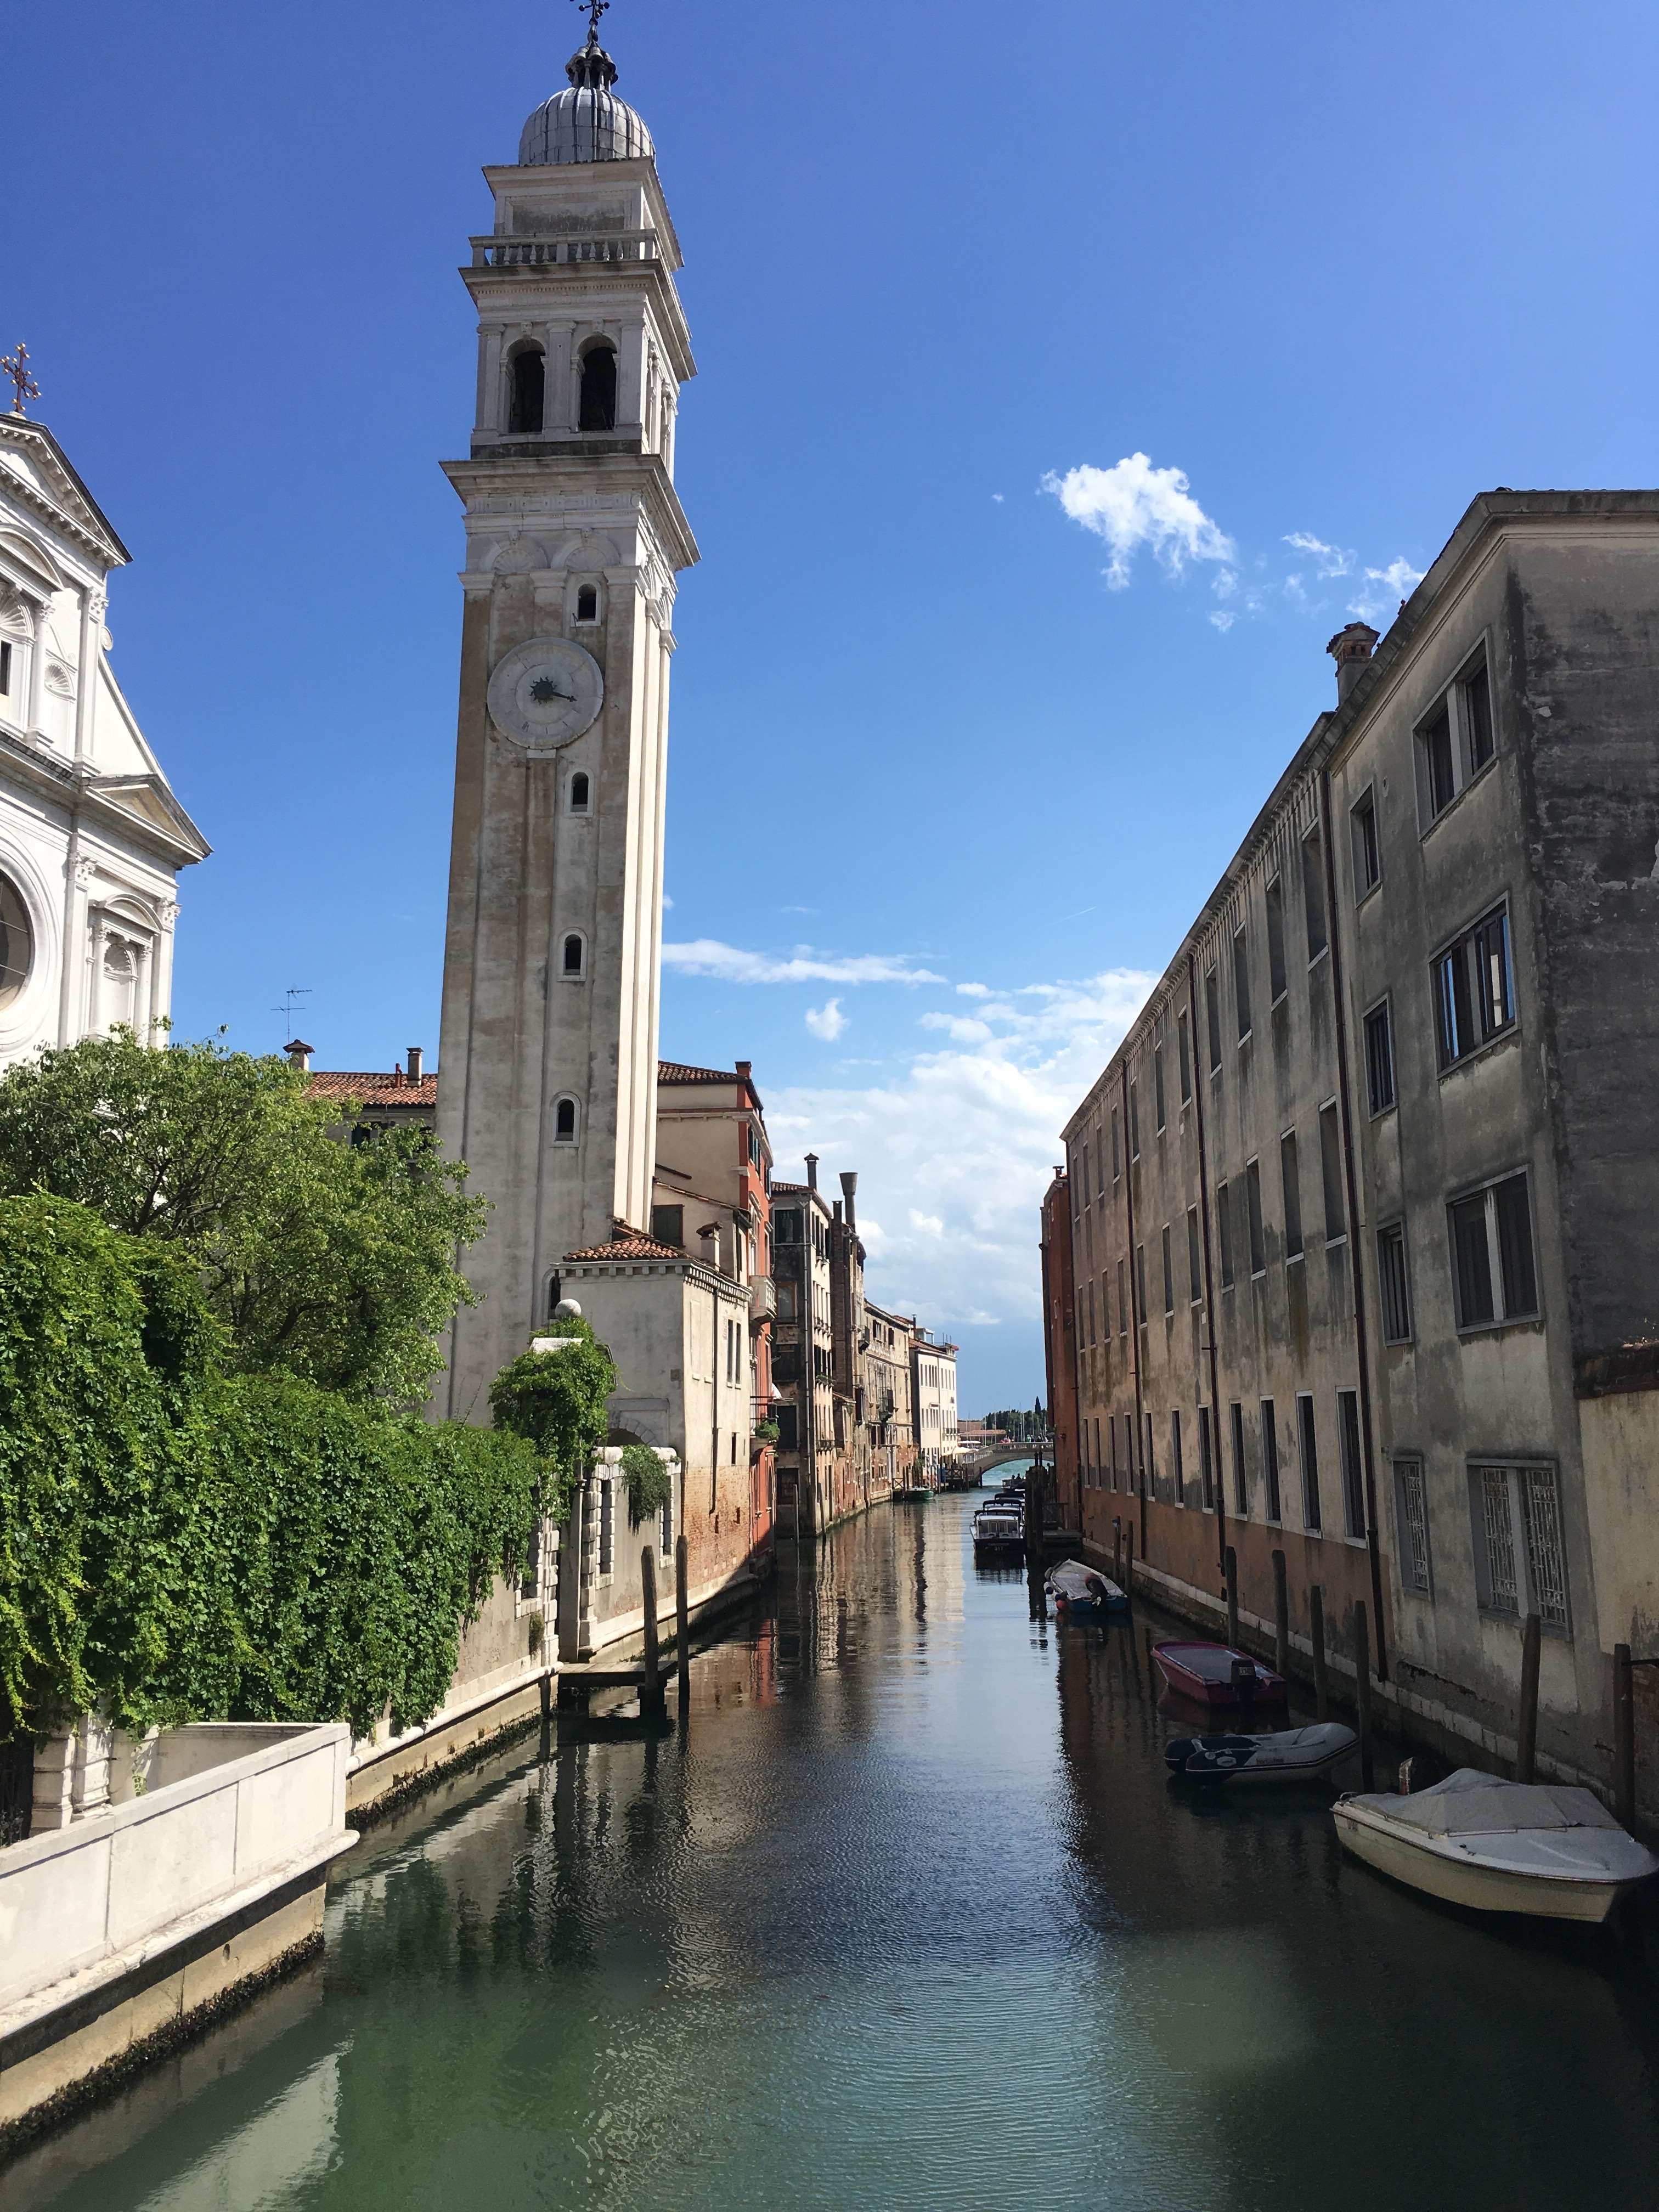
landscape, water, architecture, town, river, canal, cityscape, travel, landmark, venice, tourism, waterway, body of water, landform, tours, geographical feature